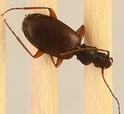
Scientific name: Cymindis unicolor
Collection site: Niwot Ridge NEON (NIWO), plot NIWO_005